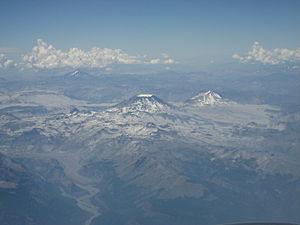
Le Cerro Azul est un stratovolcan actif de la région du Maule au centre du Chili. Son altitude est de 3 788 mètres et il est surmonté d'un cratère d'une largeur de 500 mètres qui est ouvert au nord. Sous le sommet, le volcan comporte de nombreux cônes de scories et de cônes satellites.